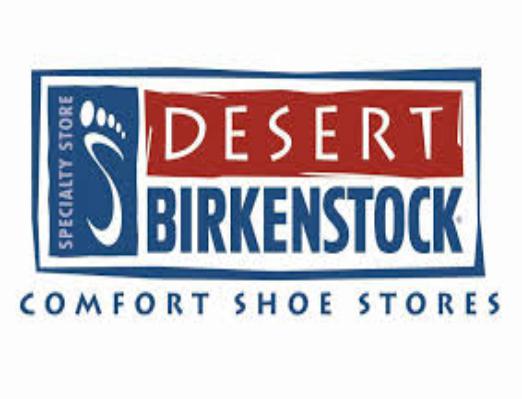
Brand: Birkenstock
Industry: Clothes